Alzey–Mainz railway

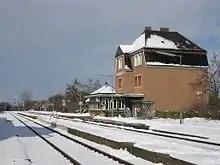
Mainz-Marienborn station in the winter

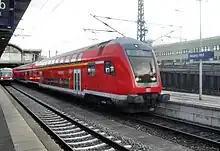
Regionalbahn service in Mainz Hauptbahnhof on its way towards Alzey (2009)

The non-electrified line is operated by Regionalbahn service RB 31 and Regional-Express line RE 13.